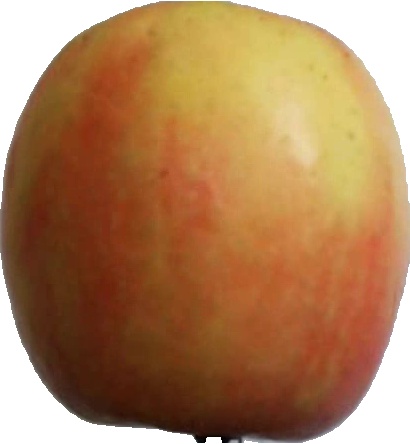
Label: apple_pink_lady_1